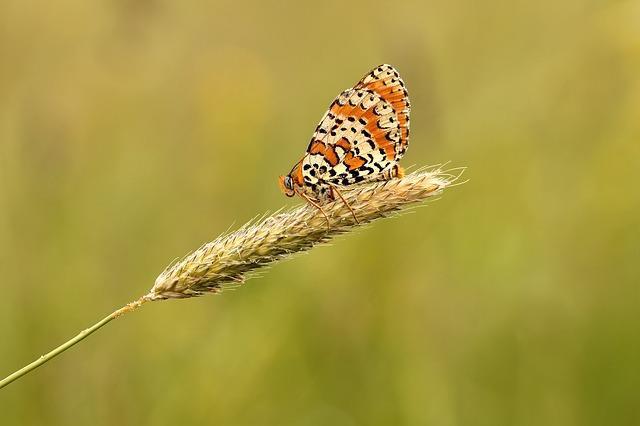
butterfly